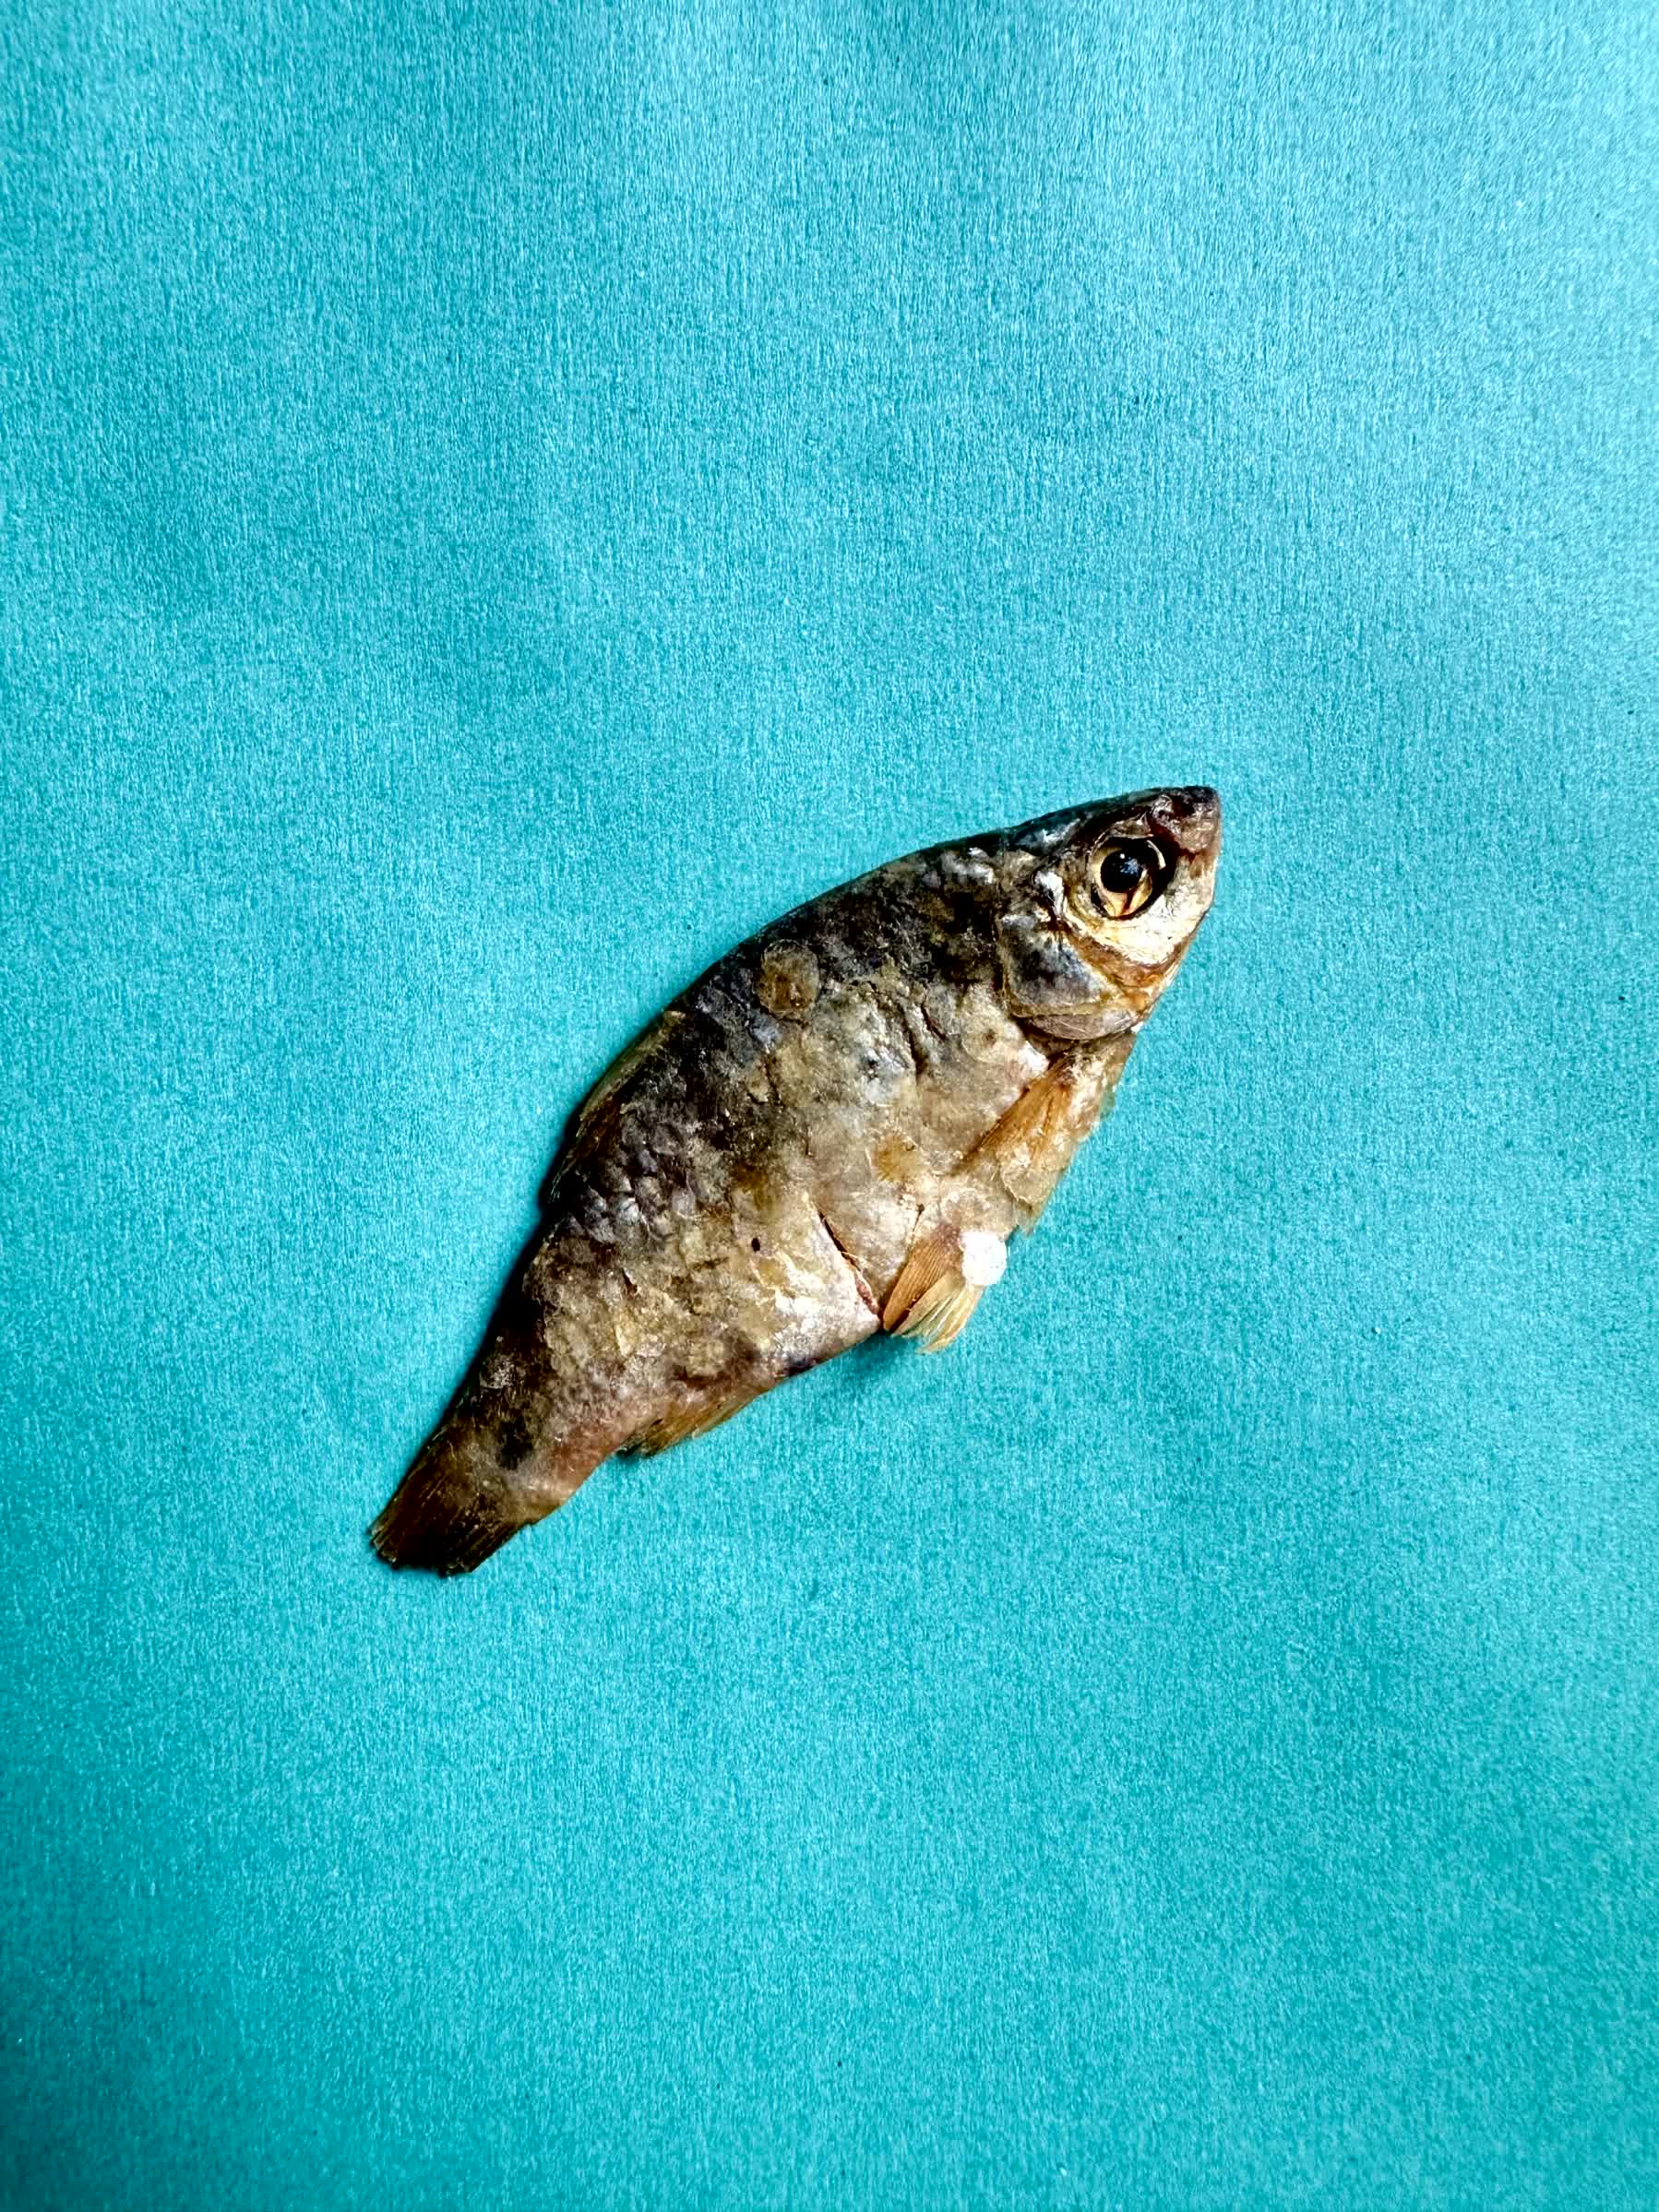
Species: puti chepa